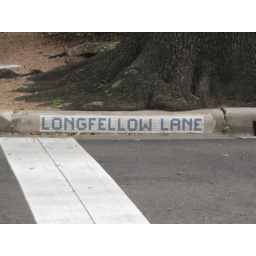
Mosaic street sign embedded in curb.